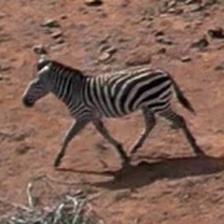
Pose orientation: left